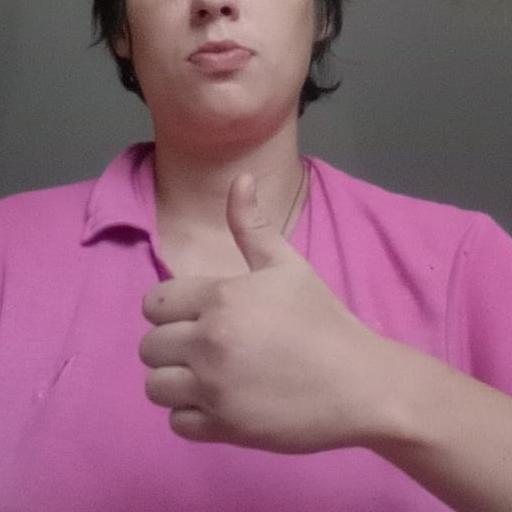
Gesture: like